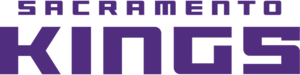
Sacramento Kings
Sacramento Kings er et amerikansk basketballhold fra Sacramento i Californien, der spiller i NBA-ligaen. Holdet blev stiftet i 1945 som Rochester Royals, og har siden spillet under forskellige navne i både Cincinnati og Kansas City, inden holdet i 1985 rykkede til Sacramento. Holdet har tre gange, i 1946, 1947 og 1951 vundet NBA-mesterskabet.